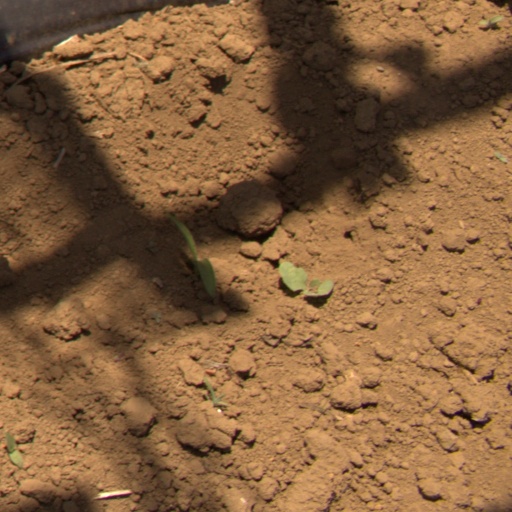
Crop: Jerusalem artichoke